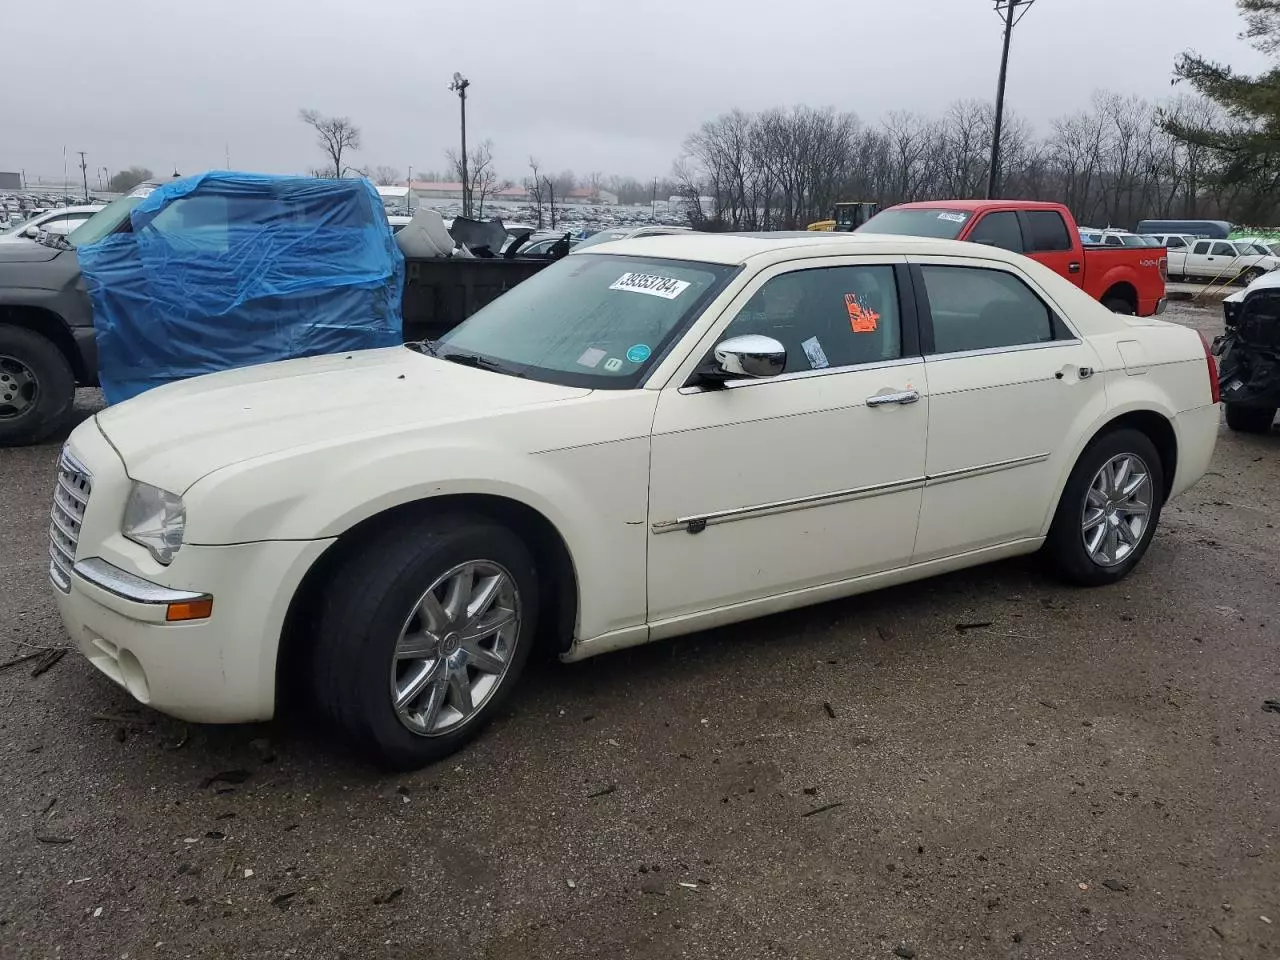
Aucun dommage détecté.
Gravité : aucun